Phthalates

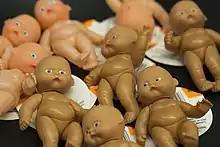
Toy dolls manufactured in China and seized by U.S. Customs and Border Protection in 2013 due to high phthalate levels

Being inexpensive, nontoxic (in an acute sense), colorless, noncorrosive, biodegradable, and with easily tuned physical properties, phthalate esters are nearly ideal plasticizers. Among the numerous alternative plasticizers are dioctyl terephthalate (DEHT) (a terephthalate isomeric with DEHP) and 1,2-cyclohexane dicarboxylic acid diisononyl ester (DINCH) (a hydrogenated version of DINP). Both DEHT and DINCH have been used in high volumes for a variety of products used in contact with humans as alternative plasticizers for DEHP and DINP. Some of these products include medical devices, toys, and food packaging. DEHT and DINCH are more hydrophobic than other phthalate alternatives such as bis(2-ethylhexyl) adipate (DEHA) and diisodecyl adipate (DIDA). Since alternative plasticizers such as DEHT and DINCH are more likely to bind to organic matter and airborne particles indoors, exposure occurs primarily through food consumption and contact with dust.